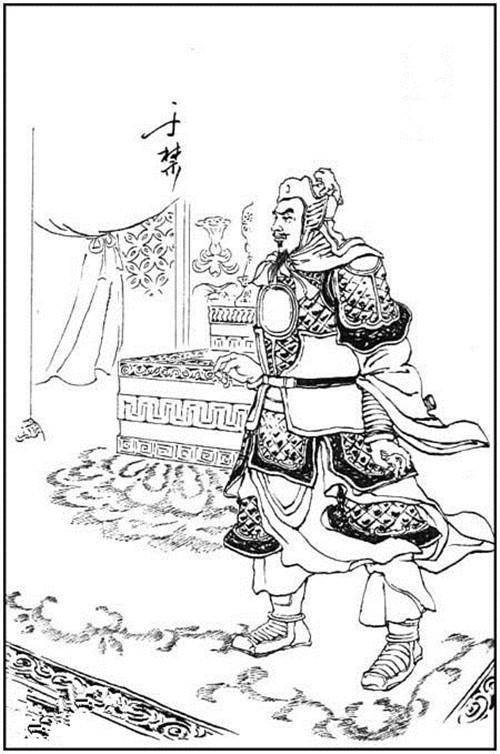
อิกิ๋ม

| name = อิกิ๋ม
| native_name = 于禁
| image = YuJin.jpg
| image_size = 250px
| office = ขุนพลสงบแดนไกล(安遠將軍)
| term = ค.ศ. 221
| monarch = โจผี
| office1 = ขุนพลซ้าย (左將軍)
| monarch1 = พระเจ้าเหี้ยนเต้
| chancellor1 = โจโฉ
| office2 = ขุนพลเดชพยัคฆ์(虎威將軍)
| monarch2 = พระเจ้าเหี้ยนเต้
| chancellor2 = โจโฉ
| birth_date = ไม่ทราบ
| birth_place = ไท่อาน มณฑลซานตง
| death_date = ค.ศ. 221
| occupation = ขุนพล
| blank1 = ชื่อรอง
| data1 = เหวินเสอ (文則)
| blank2 = พระสมัญญานาม (ประเทศจีน)|ชื่อหลังเสียชีวิต
| data2 = ลี่โหว (厲侯)
| blank3 = บรรดาศักดิ์
| data3 = อี้โช่วถิงโหว(益壽亭侯)
อิกิ๋ม (เสียชีวิต กันยายน ค.ศ. 221"จือจื้อทงเจี้ยน" เล่มที่ 69 ระบุว่าอิกิ๋มเสียชีวิตไม่นานหลังกลับไปยังวุยก๊กในเดือน 8 ปีที่ 2 ของรัชสมัยโจผี ซึ่งตรงกับวันที่ 5 กันยายนถึง 3 ตุลาคม ค.ศ. 221 ตามปฏิทินจูเลียน) ชื่อรอง เหวินเสอ เป็นขุนพลคนสำคัญของโจโฉ มีความซื่อสัตย์จงรักภักดี เคร่งครัดในระเบียบวินัย แต่มักอิจฉาผู้อื่นที่ทำงานเกินหน้าเกินตา อิกิ๋มเดิมเป็นโจร ต่อมาเมื่อโจโฉคิดตั้งตัวเป็นใหญ่ในดินแดนภาคตะวันออก โจโฉได้ค้นหาเหล่าที่ปรึกษาและเหล่าขุนพลมาร่วมงาน อิกิ๋มก็เป็นหนึ่งในขุนพลเหล่านั้น
เมื่อโจโฉถูกกองทัพของเตียวสิ้วตีแตก แฮหัวตุ้นแม่ทัพคนหนึ่งของโจโฉได้นำทหารไปปล้นเสบียงชาวบ้าน อิกิ๋มเห็นทนไม่ได้จึงสังหารทหารของแฮหัวตุ้นไปมากมาย จึงทำให้เกิดข่าวลือว่าอิกิ๋มทรยศต่อโจโฉ แต่อิกิ๋มยังไม่เข้าชี้แจงความจริงต่อโจโฉ เพราะต้องไปต้านทัพเตียวสิ้วที่ยกตามมา และสามารถตีทัพเตียวสิ้วให้ถอยไปได้ และเข้าชี้แจงความจริงต่อโจโฉ โจโฉชื่นชมอิกิ๋มว่าเป็นผู้รอบคอบและซื่อสัตย์ต่อหน้าที่ ส่วนแฮหัวตุ้น โจโฉได้ละเว้นโทษให้
อิกิ๋มเป็นขุนพลที่โจโฉไว้ใจมาก ใช้ให้ไปร่วมทำศึกหลายครั้ง รวมถึงให้เป็นแม่ทัพคุมกองทัพเรือแทนชัวมอ และเตียวอุ๋น ที่ถูกโจโฉสั่งประหารชีวิตไปในศึกผาแดงด้วยอุบายของจิวยี่ และเป็นผู้สังหารเล่าจ๋องและนางชัวฮูหยินตามคำสั่งของโจโฉ ต่อมาโจโฉตั้งให้อิกิ๋มเป็นแม่ทัพใหญ่คุมทัพไปช่วยสลายวงล้อมของกวนอูที่เมืองอ้วนเซียที่มีโจหยินรักษาเมืองอยู่ และให้บังเต๊กเป็นแม่ทัพหน้า บังเต๊กรบกับกวนอูได้อย่างสูสี ทำให้อิกิ๋มคิดว่าถ้าบังเต๊กสังหารกวนอูได้ ความชอบก็จะตกที่บังเต๊กผู้เดียว จึงตีม้าล่อถอยทัพทุกครั้งที่บังเต๊กได้เปรียบ ต่อมา อิกิ๋มไปตั้งทัพที่ทุ่งจันเค้า ด้วยลักษณะภูมิประเทศที่ถูกโจมตีได้ง่าย กวนอูจึงสร้างเขื่อนรอให้น้ำหลากแล้วจึงพังเขื่อนให้น้ำท่วมกองทัพของอิกิ๋ม อิกิ๋มถูกกวนอูจับได้แล้วถูกนำไปขังที่เกงจิ๋ว เมื่อซุนกวนยึดเกงจิ๋วได้จึงปล่อยตัวกลับไปวุยก๊ก โจผี (บุตรชายของโจโฉ) ได้ให้วาดรูปอิกิ๋มรอขอชีวิตต่อกวนอูไว้ที่ผนังที่ฝังศพของโจโฉ และให้อิกิ๋มเฝ้าที่ฝังศพนั้น อิกิ๋มมีความละอาย ไม่นานก็ตรอมใจตาย
ตันซิ่ว ผู้เขียน"จดหมายเหตุสามก๊ก"ในคริสต์ศตวรรษที่ 3 จัดให้อิกิ๋มเป็นหนึ่งในห้าทหารเสือแห่งวุยก๊กร่วมกับเตียวคับ งักจิ้น เตียวเลี้ยว และซิหลง(評曰：太祖建茲武功，而時之良將，五子為先。于禁最號毅重，然弗克其終。張郃以巧變為稱，樂進以驍果顯名，而鑒其行事，未副所聞。或注記有遺漏，未如張遼、徐晃之備詳也。) "Sanguozhi" vol. 17.
==อาชีพช่วงต้น==
อิกิ๋มเกิดที่จู้ผิงเซี่ยน () ไท่ชานจฺวิ้น () ซึ่งปัจจุบันคือไทอาน มณฑลซานตง(于禁字文則，泰山鉅平人也。) "Sanguozhi" vol. 17. ในช่วงปลายราชวงศ์ฮั่นตะวันออก เมื่อเกิดกบฏโพกผ้าเหลืองในช่วงต้นคริสต์ทศวรรษ 180 อิกิ๋มตอบรับคำเรียกร้องของรัฐบาลฮั่นที่ต้องการอาสาสมัครเพื่อรับใช้ในกองทัพจักรวรรดิและช่วยปราบปรามกบฏ เขากลายเป็นผู้อยู่ภายใต้บังคับบัญชาของนายพล เปาสิ้น(黃巾起，鮑信招合徒衆，禁附從焉。) "Sanguozhi" vol. 17. ที่มาจากกุนจิ๋ว (ครอบคลุมบริเวณที่ปัจจุบันคือมณฑลซานตงตะวันตกเฉียงใต้และมณฑลเหอหนานตะวันออก)
ใน ค.ศ. 192 หลังขุนศึก โจโฉ ขึ้นมามีอำนาจในกุนจิ๋ว อิกิ๋มและทหารอาสาได้รับการแต่งตั้งเป็น "โตปั๋ว" (都伯; เจ้าหน้าที่นำกำลังคน 100 นาย) และวางไว้ภายใต้คำสั่งของอองลอง อองลองรู้สึกว่าอิกิ๋มมีความสามารถพิเศษและมีศักยภาพที่จะเป็นแม่ทัพใหญ่ได้ จึงได้แนะนำตัวอิกิ๋มแก่โจโฉ(及太祖領兖州，禁與其黨俱詣為都伯，屬將軍王朗。朗異之，薦禁才任大將軍。) "Sanguozhi" vol. 17. หลังปรึกษาอิกิ๋มแล้ว โจโฉแต่งตั้งให้เขาเป็นผู้พัน (, ซือหม่า) และส่งเขาไปโจมตีกว่างเวย์ () ที่อยู่ในชีจิ๋ว ซึ่งบริหารโดยโตเกี๋ยม อิกิ๋มเขาพิชิตกว่างเวย์สำเร็จและได้เลื่อนขั้นเป็นเซี่ยนเจิ้นตูเว่ย์ ()(太祖召見與語，拜軍司馬，使將兵詣徐州，攻廣威，拔之，拜陷陣都尉。) "Sanguozhi" vol. 17.
==การสู้รบกับลิโป้ กลุ่มโพกผ้าเหลืองที่เหลือ และอ้วนสุด==
==ชีวิตช่วงหลังและเสียชีวิต==
อิกิ๋มยังคงเป็นเชลยศึกในฐานของกวนอูที่เกงจิ๋วจนถึงปลาย ค.ศ. 219 เมื่อดินแดนในเกงจิ๋วของเล่าปี่ถูกยึดครองโดยลิบอง ขุนพลของซุนกวนในการรุกรานเกงจิ๋วของลิบอง|การรุกรานอย่างแอบแฝง กวนอูถูกกองทัพซุนกวนจับกุมและประหารชีวิต อิกิ๋มได้รับการปล่อยตัวและส่งไปยังง่อก๊ก (ดินแดนซุนกวน)(會孫權禽羽，獲其衆，禁復在吳。) "Sanguozhi" vol. 17. ที่เขาได้รับการปฏิบัติเหมือนแขกคนหนึ่ง อย่างไรก็ตาม เขาก็ถูกเยาะเย้ยและทำให้ขายหน้าโดยงีห้วน ขุนนางในซุนกวน
โจโฉเสียชีวิตในเดือนมีนาคม ค.ศ. 220 และโจผี บุตรของเขา ขึ้นดำรงตำแหน่งต่อ ปีถัดมา โจผียุบเลิกราชวงศ์ฮั่นตะวันออกและสถาปนาวุยก๊กโดยมีพระองค์เป็นจักพรรดิองค์แรก ซุนกวนปฏิญาณจงรักภักดีต่อโจผีใน ค.ศ. 221 และส่งอิกิ๋มกลับไปยังวุยก๊กในฤดูใบไม้ร่วง(秋八月，孫權遣使奉章，并遣于禁等還。) "Sanguozhi" vol. 2.
ณ ตอนนั้น อิกิ๋มเป็นชายชราหน้าซีดและมีผมหงอกเต็มหัว เมื่อเขาพบโจผี จึงคุกเข่าลง ทำการโค่วโถว และร่ำไห้(文帝踐阼，權稱藩，遣禁還。帝引見禁，鬚髮皓白，形容憔顇，泣涕頓首。) "Sanguozhi" vol. 17. โจผีทรงปลอบใจเขาโดยตรัสเกี่ยวกับสฺวิ๋น หลินฟู่ และเมิ่งหมิงชื่อ และทรงมอบหมายให้เขาเป็นขุนพลสงบแดนไกล ()(帝慰喻以荀林父、孟明視故事，拜為安遠將軍。) "Sanguozhi" vol. 17.
(魏書載制曰：「昔荀林父敗績於邲，孟明喪師於殽，秦、晉不替，使復其位。其後晉獲狄土，秦霸西戎，區區小國，猶尚若斯，而況萬乘乎？樊城之敗，水災暴至，非戰之咎，其復禁等官。」) "Wei Shu" annotation in "Sanguozhi" vol. 17. -->
โจผีต้องการส่งอิกิ๋มไปพบซุนกวนในฐานะตัวแทนส่วนพระองค์ ก่อนที่อิกิ๋มจากไป พระองค์มีพระราชกระแสให้เขาเข้าเยี่ยมสุสานโจโฉที่เกาหลิง () ในเย่ (เหอเป่ย์)|เย่ (ปัจจุบันคือหานตาน มณฑลเหอเป่ย์) ที่นั่น อิกิ๋มเห็นภาพวาดยุทธการที่อ้วนเสียที่ตัวเขาถูกวาดให้ยอมจำนนต่อกวนอู ส่วนบังเต๊กถูกพรรณนาอย่างดุร้ายและกล้าหาญ เขารู้สึกเสียใจมากจนล้มป่วยและเสียชีวิตในที่สุด โจผีพระราชทานพระสมัญญานาม (ประเทศจีน)|ตำแหน่งหลังเสียชีวิตเป็น "ลี่โหว"(欲遣使吳，先令北詣鄴謁高陵。帝使豫於陵屋畫關羽戰克、龐悳憤怒、禁降服之狀。禁見，慙恚發病薨。 ... 謚禁曰厲侯。) "Sanguozhi" vol. 17.
==ครอบครัว==
อฺวี๋ กุย () ลูกชายของอิกิ๋ม สืบทอดตำแหน่ง "อี้โช่วถิงโหว" () ของพ่อต่อ(子圭嗣，封益壽亭侯。) "Sanguozhi" vol. 17.
==ดูเพิ่ม==
* ห้าทหารเสือแห่งวุยก๊ก
* รายชื่อบุคคลในยุคสามก๊ก
==หมายเหตุ==
==อ้างอิง==
===บรรณานุกรม===
* ตันซิ่ว (คริสต์ศตวรรษที่ 3). "จดหมายเหตุสามก๊ก" ("ซันกั๋วจื้อ").
*
* เผย์ ซงจือ (คริสต์ศตวรรษที่ 5). "อรรถาธิบายจดหมายเหตุสามก๊ก" ("ซันกั๋วจื้อจู้").
*
* "อี้โจวชู".
หมวดหมู่:บุคคลในยุคสามก๊ก|อิกิ๋ม
หมวดหมู่:วุยก๊ก|อิกิ์ม